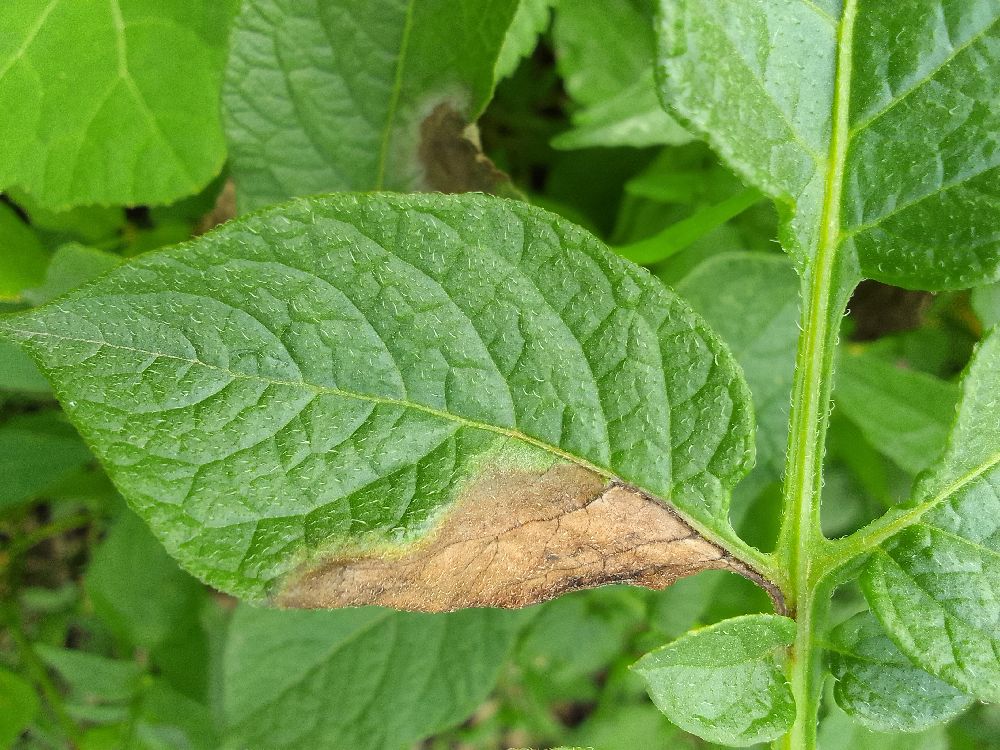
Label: Late blight